CSS Tennessee (1863)

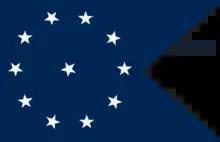
The Pennant of Admiral Franklin Buchanan, flown from the CSS "Tennessee"

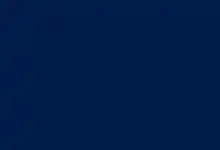
Admiral's Rank flag of Admiral Buchanan, similarly flown from the CSS "Tennessee"

CSS "Tennessee" was a casemate ironclad ram built for the Confederate Navy during the American Civil War. She served as the flagship of Admiral Franklin Buchanan (who would later be captured in the same ship), commander of the Mobile Squadron, after her commissioning. She was captured in 1864 by the Union Navy during the Battle of Mobile Bay and then participated in the Union's subsequent Siege of Fort Morgan. "Tennessee" was decommissioned after the war and sold in 1867 for scrap.